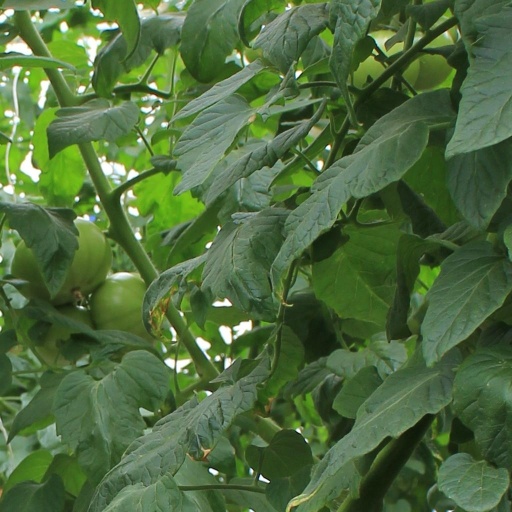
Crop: tomato